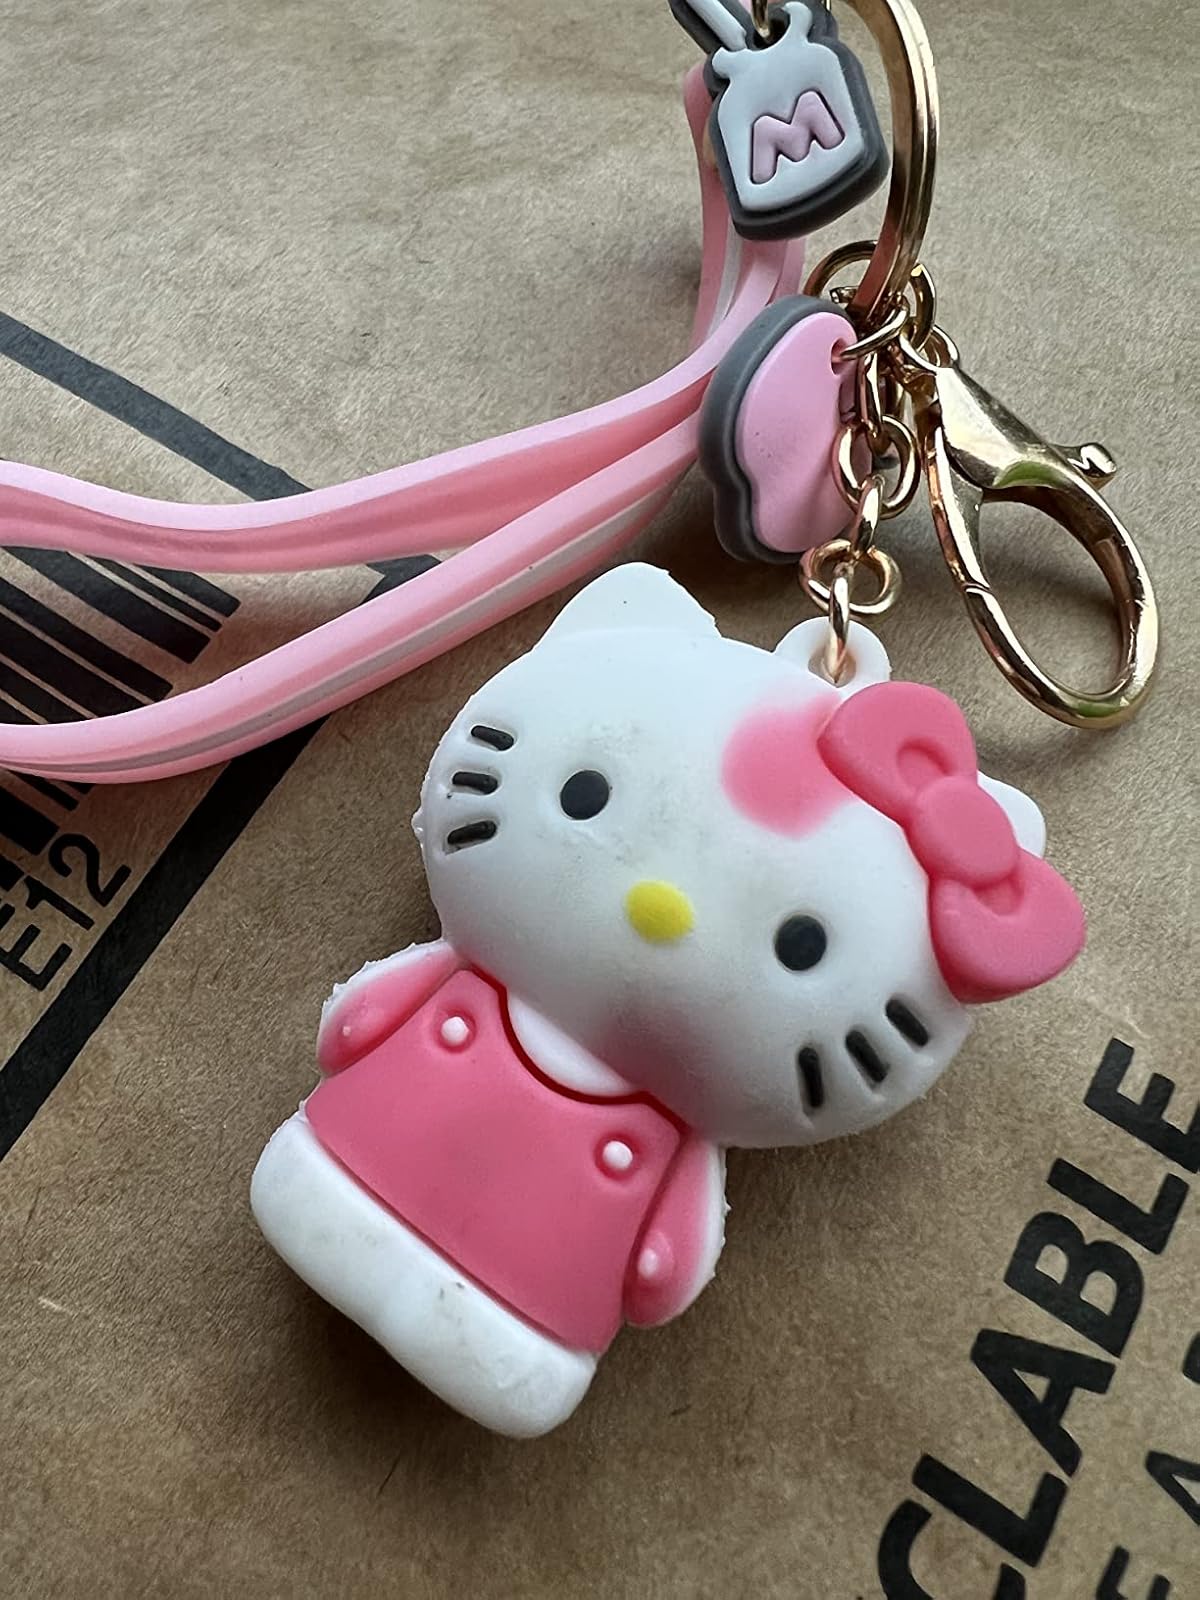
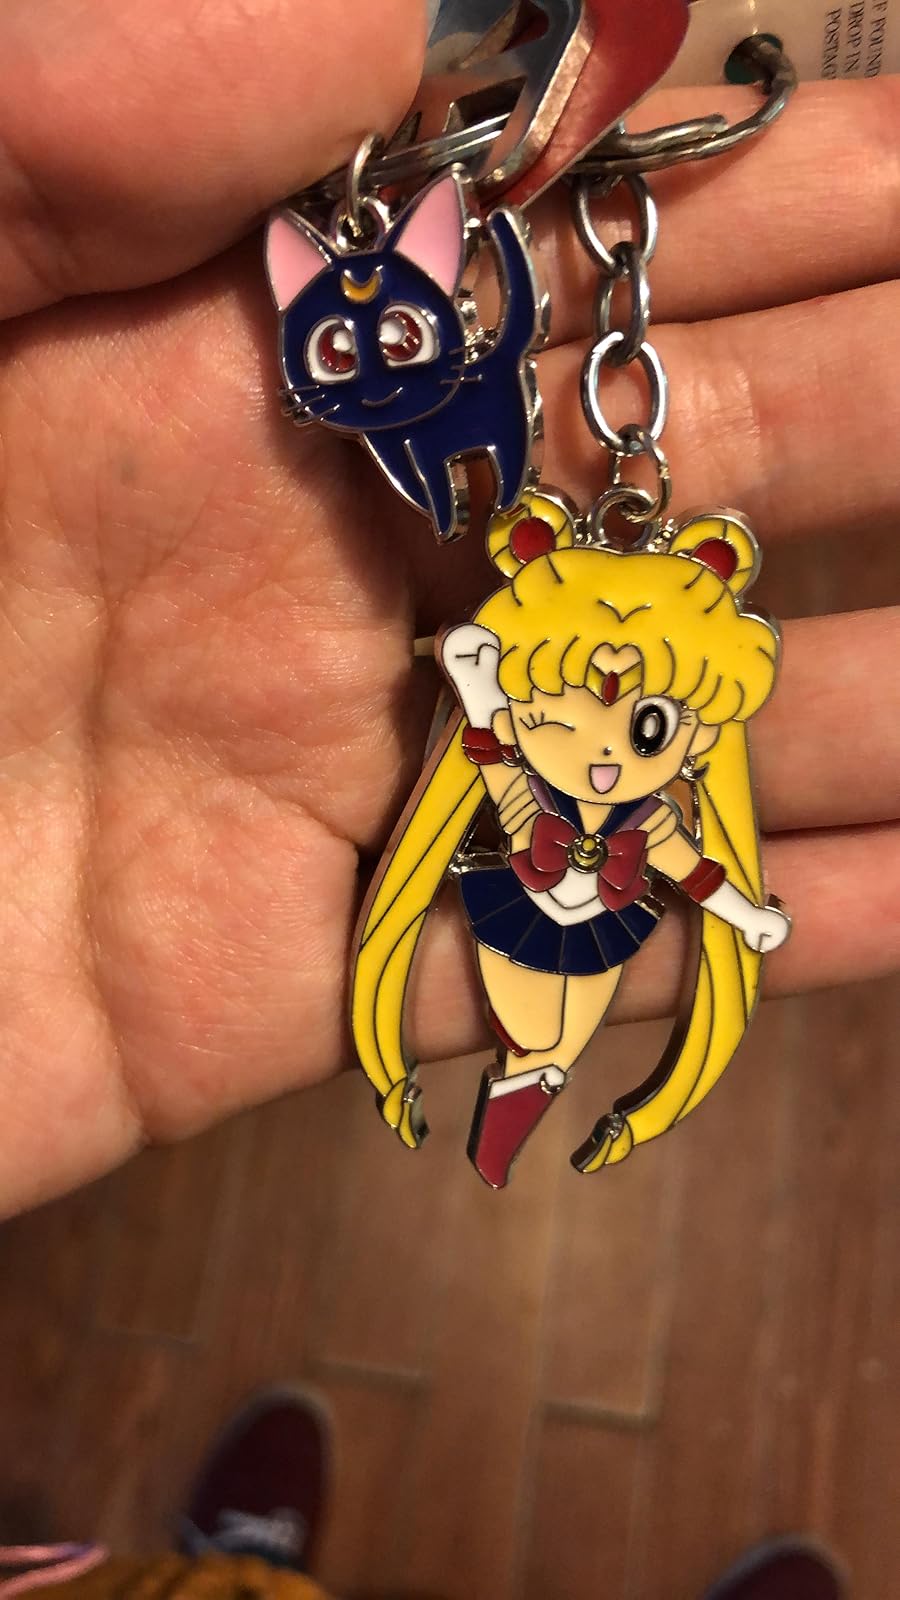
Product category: accessories_keychain
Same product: no